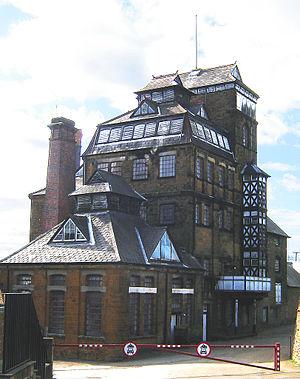
Cette liste des musées du Oxfordshire, Angleterre contient des musées qui sont définis dans ce contexte comme des institutions qui recueillent et soignent des objets d'intérêt culturel, artistique, scientifique ou historique. leurs collections ou expositions connexes disponibles pour la consultation publique. Sont également inclus les galeries d'art à but non lucratif et les galeries d'art universitaires. Les musées virtuels ne sont pas inclus.